Ephydridae

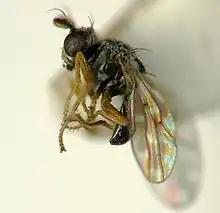
"Hyadina pulchella" note the patterned wings, wide mouth and (on upper side) plumose arista

The flies are minute to small (0.9 to 7.0 mm), with black or gray colorations. Wings are sometimes patterned. Costa with two interruptions are present in first section, near the humeral cross-vein and again near the end of vein 1. The second basal cell is not separated from the discal cell. Arista are bare or with hairs on the upper side (plumose on the upper side). The mouth opening is very large in some species. The ratio of vertical diameter of eye and height of gena (face index) is widely used in identification of individual species.